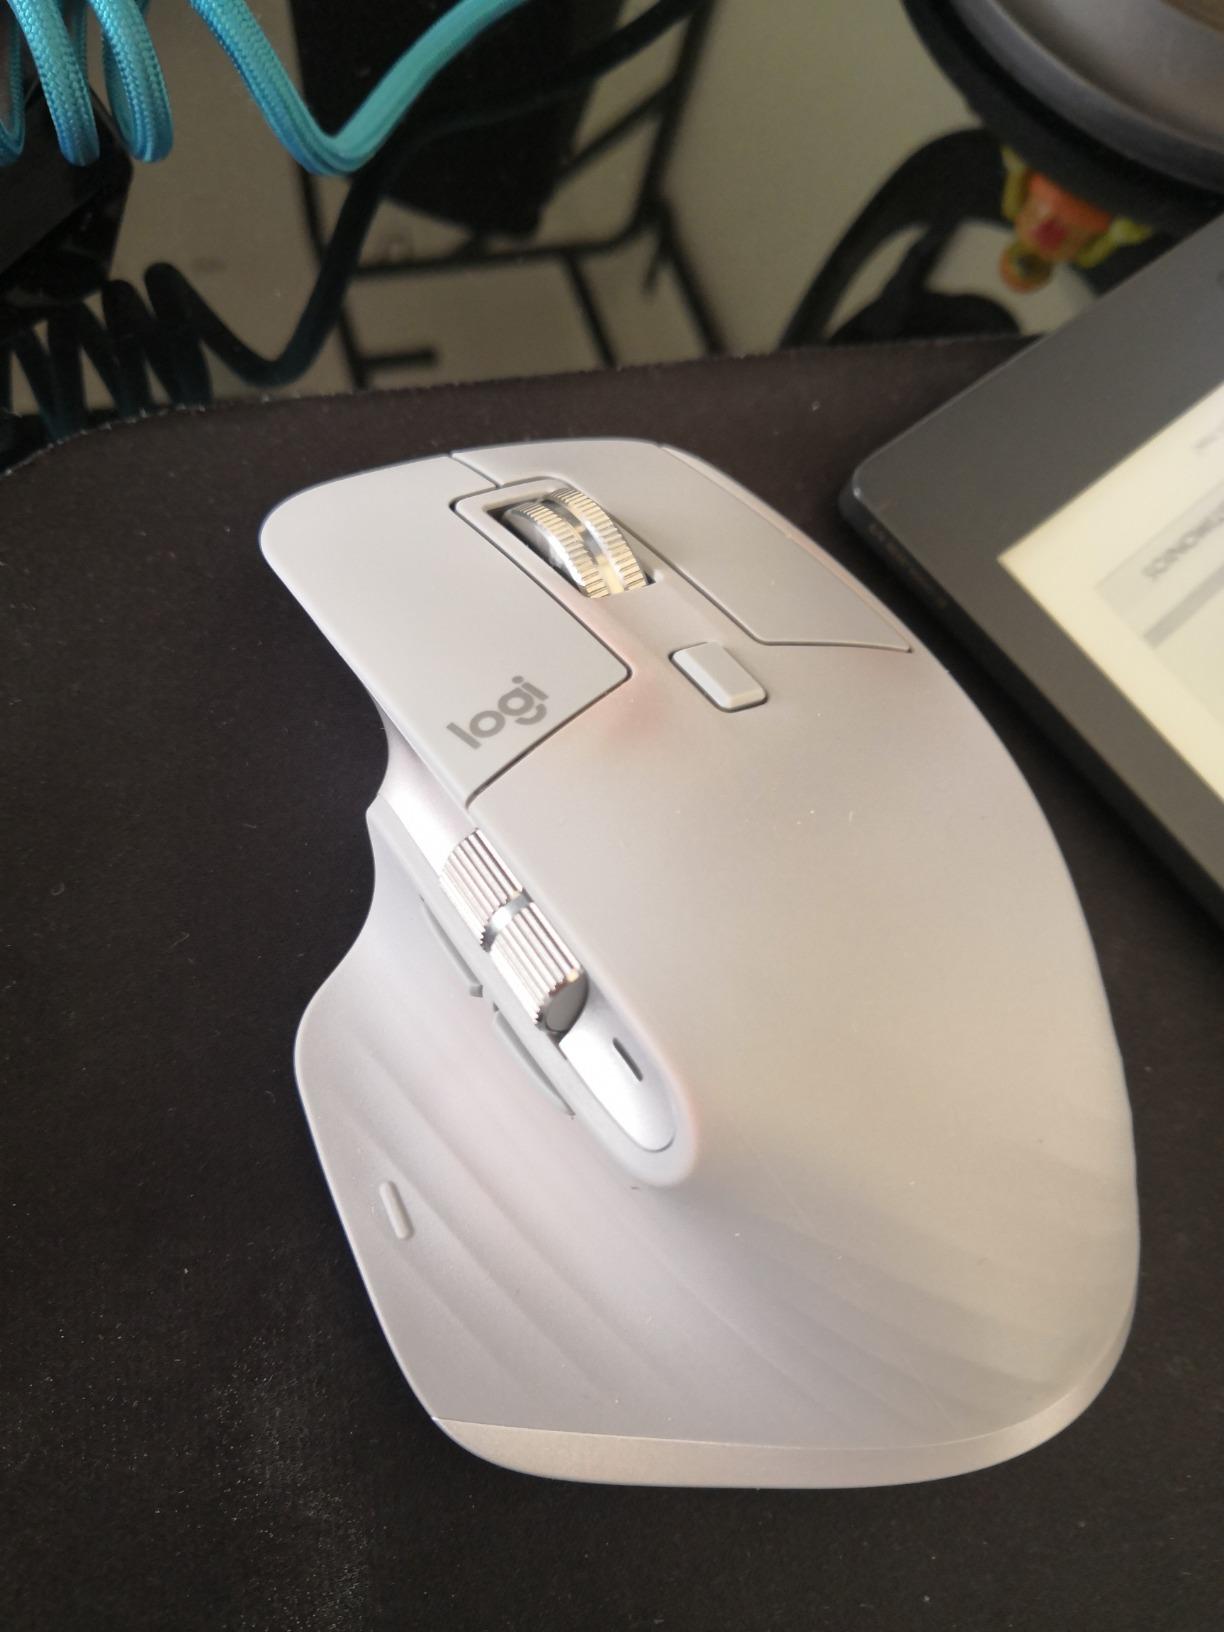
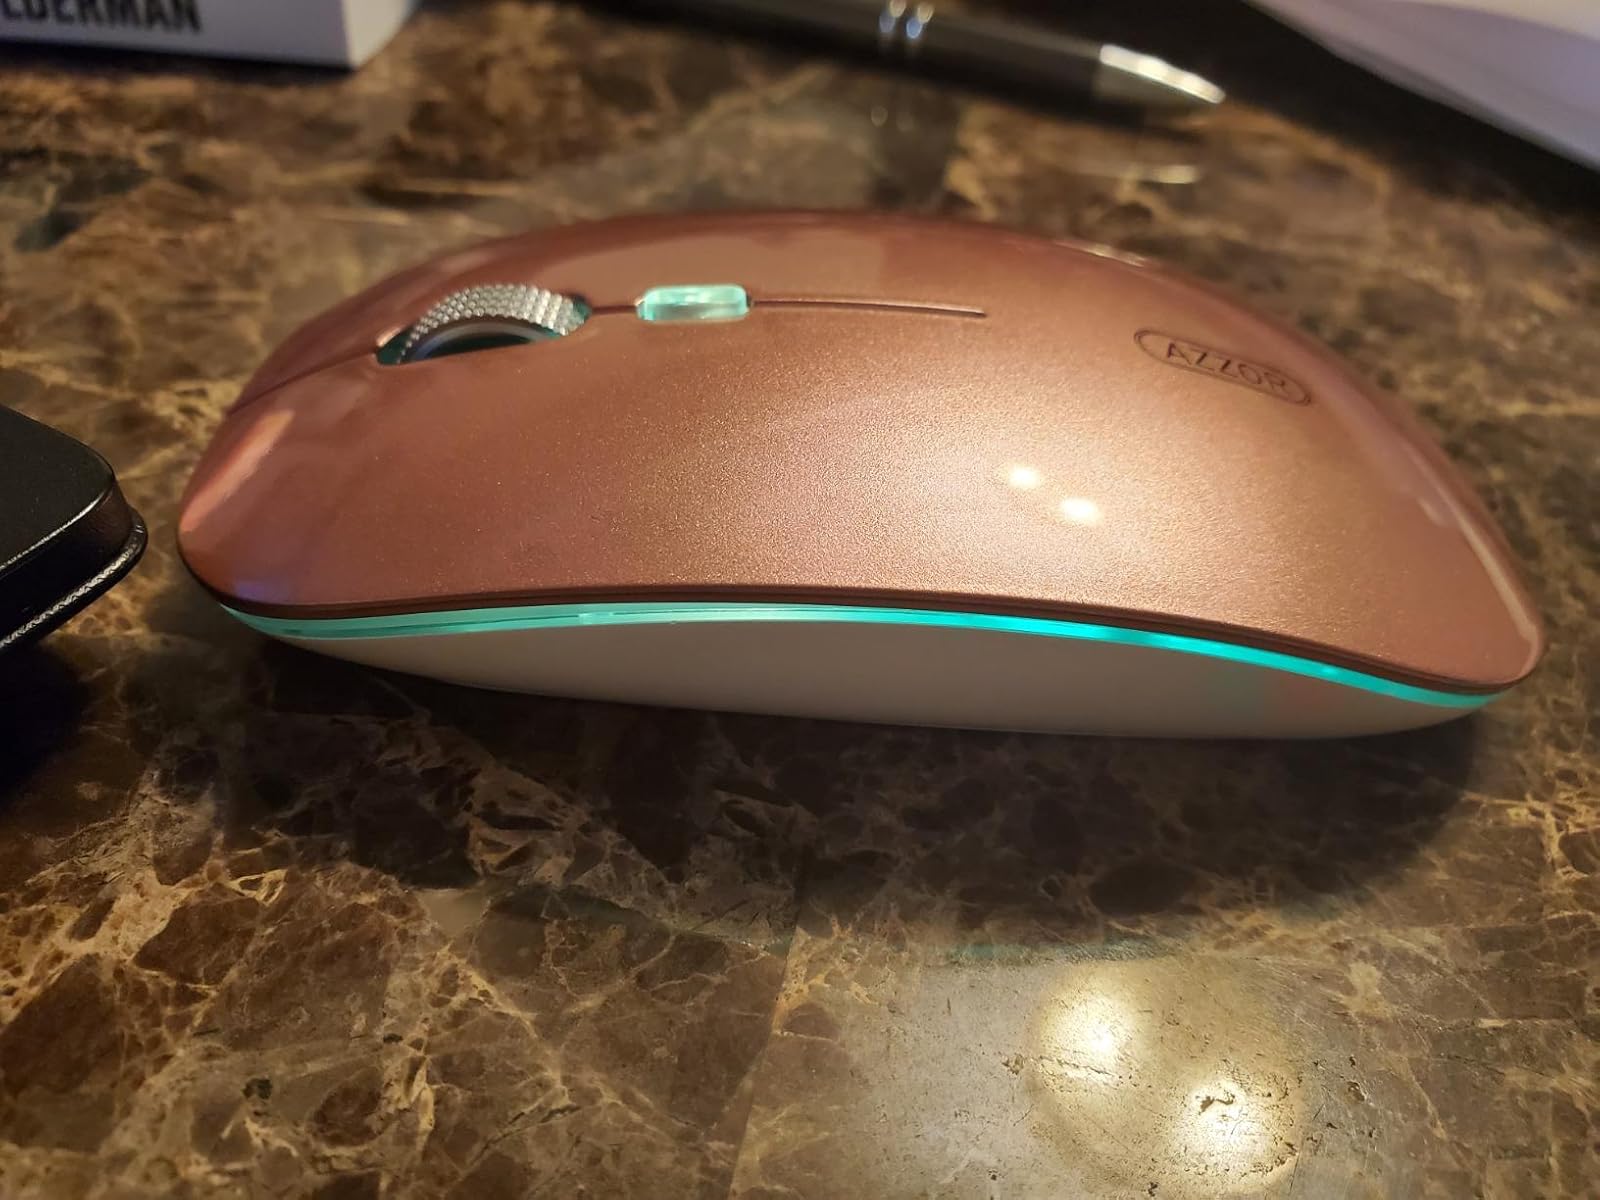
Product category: mouse
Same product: no